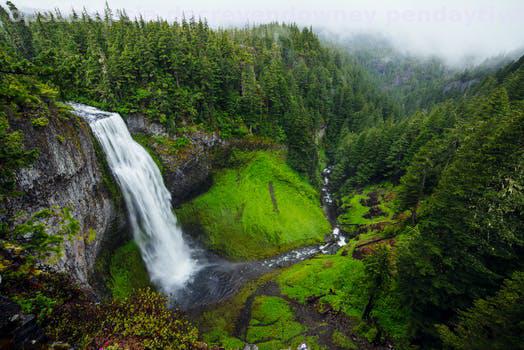
Label: Watermark